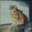
Label: cat